York Pioneers

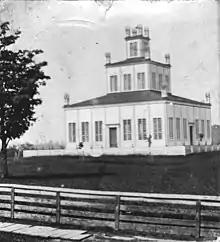
Sharon Temple National Historic Site

Sharon Temple was opened in 1832 by David Willson, who after a disagreement with the Quakers, founded a sect of his own known as the Children of Peace. Under the impetus of the Rev. James L. Hughes, the York Pioneer and Historical Society raised funds to purchase the Sharon Temple and its grounds in 1917 and opened the Temple as a museum in 1918. In addition to acquiring the temple, the York Pioneers also acquired relics, including an organ, said to be the first organ built in Canada, a book containing David Willson's original entries, the Statues of His Majesty's Province of Upper Canada, printed in 1792, and a "tattered" almanac of 1813, printed by John Cameron of York.